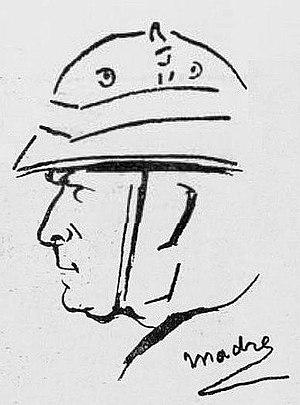
Le comte Jean de Madre en février 1933 (par Wag).
Jean de Madre de Loos est un joueur de polo français. En 1900, à 38 ans, il remporta la médaille d'argent en polo aux Jeux olympiques de Paris, avec l'équipe BLO Polo Club Rugby.